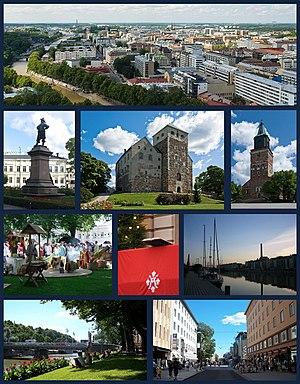
Turku par le passé Aboen en français est une ville de Finlande de 184 300 habitants située dans le Sud-Ouest du pays à l’embouchure du fleuve côtier Aura.